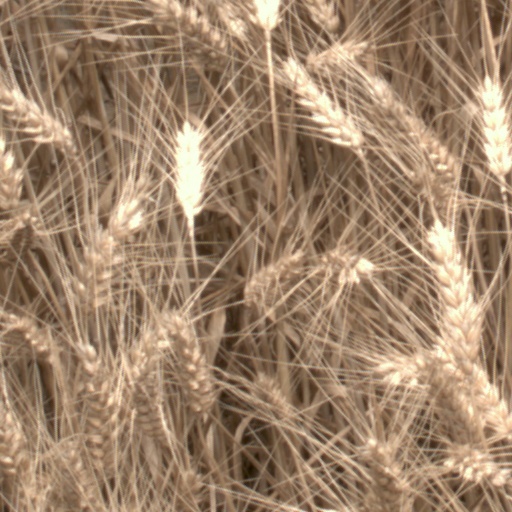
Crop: wheat